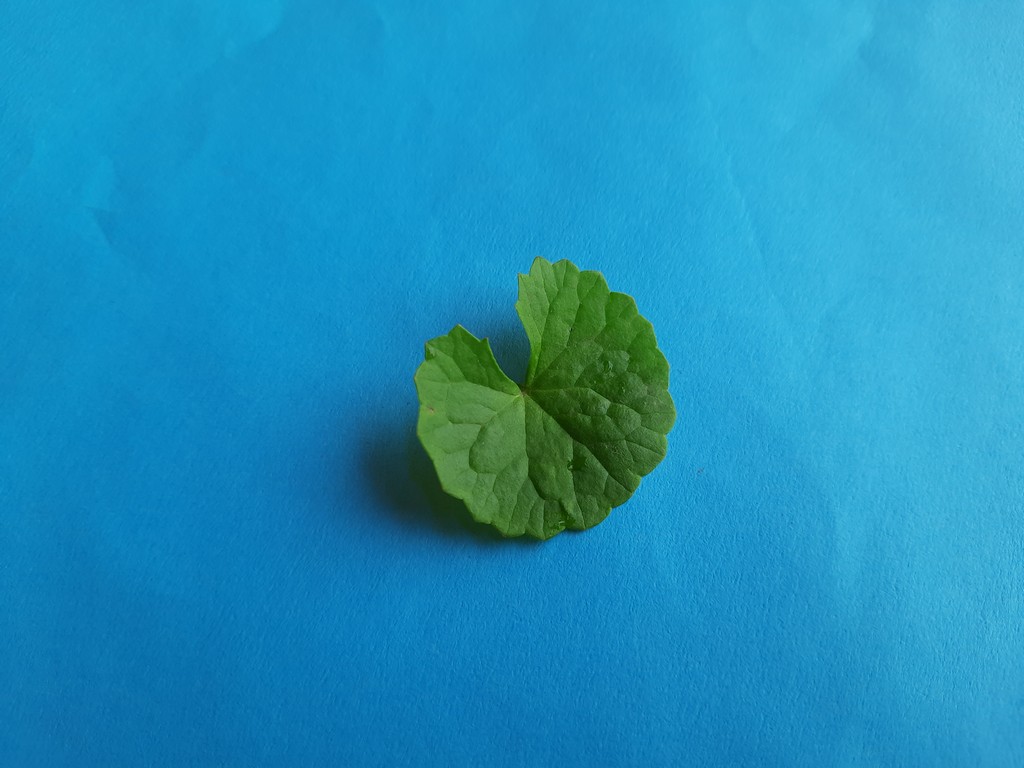
Label: Healthy